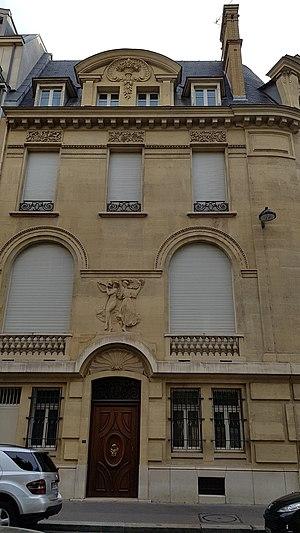
5, avenue Sully-Prudhomme, Paris 7e.
L'avenue Sully-Prudhomme est une voie du 7ᵉ arrondissement de Paris, en France.